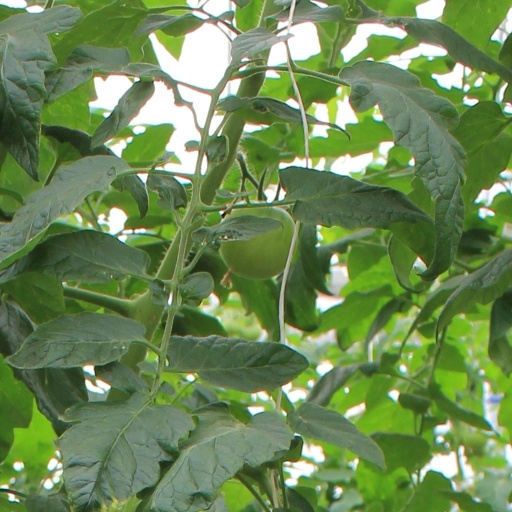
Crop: tomato